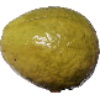
Label: Guava 1